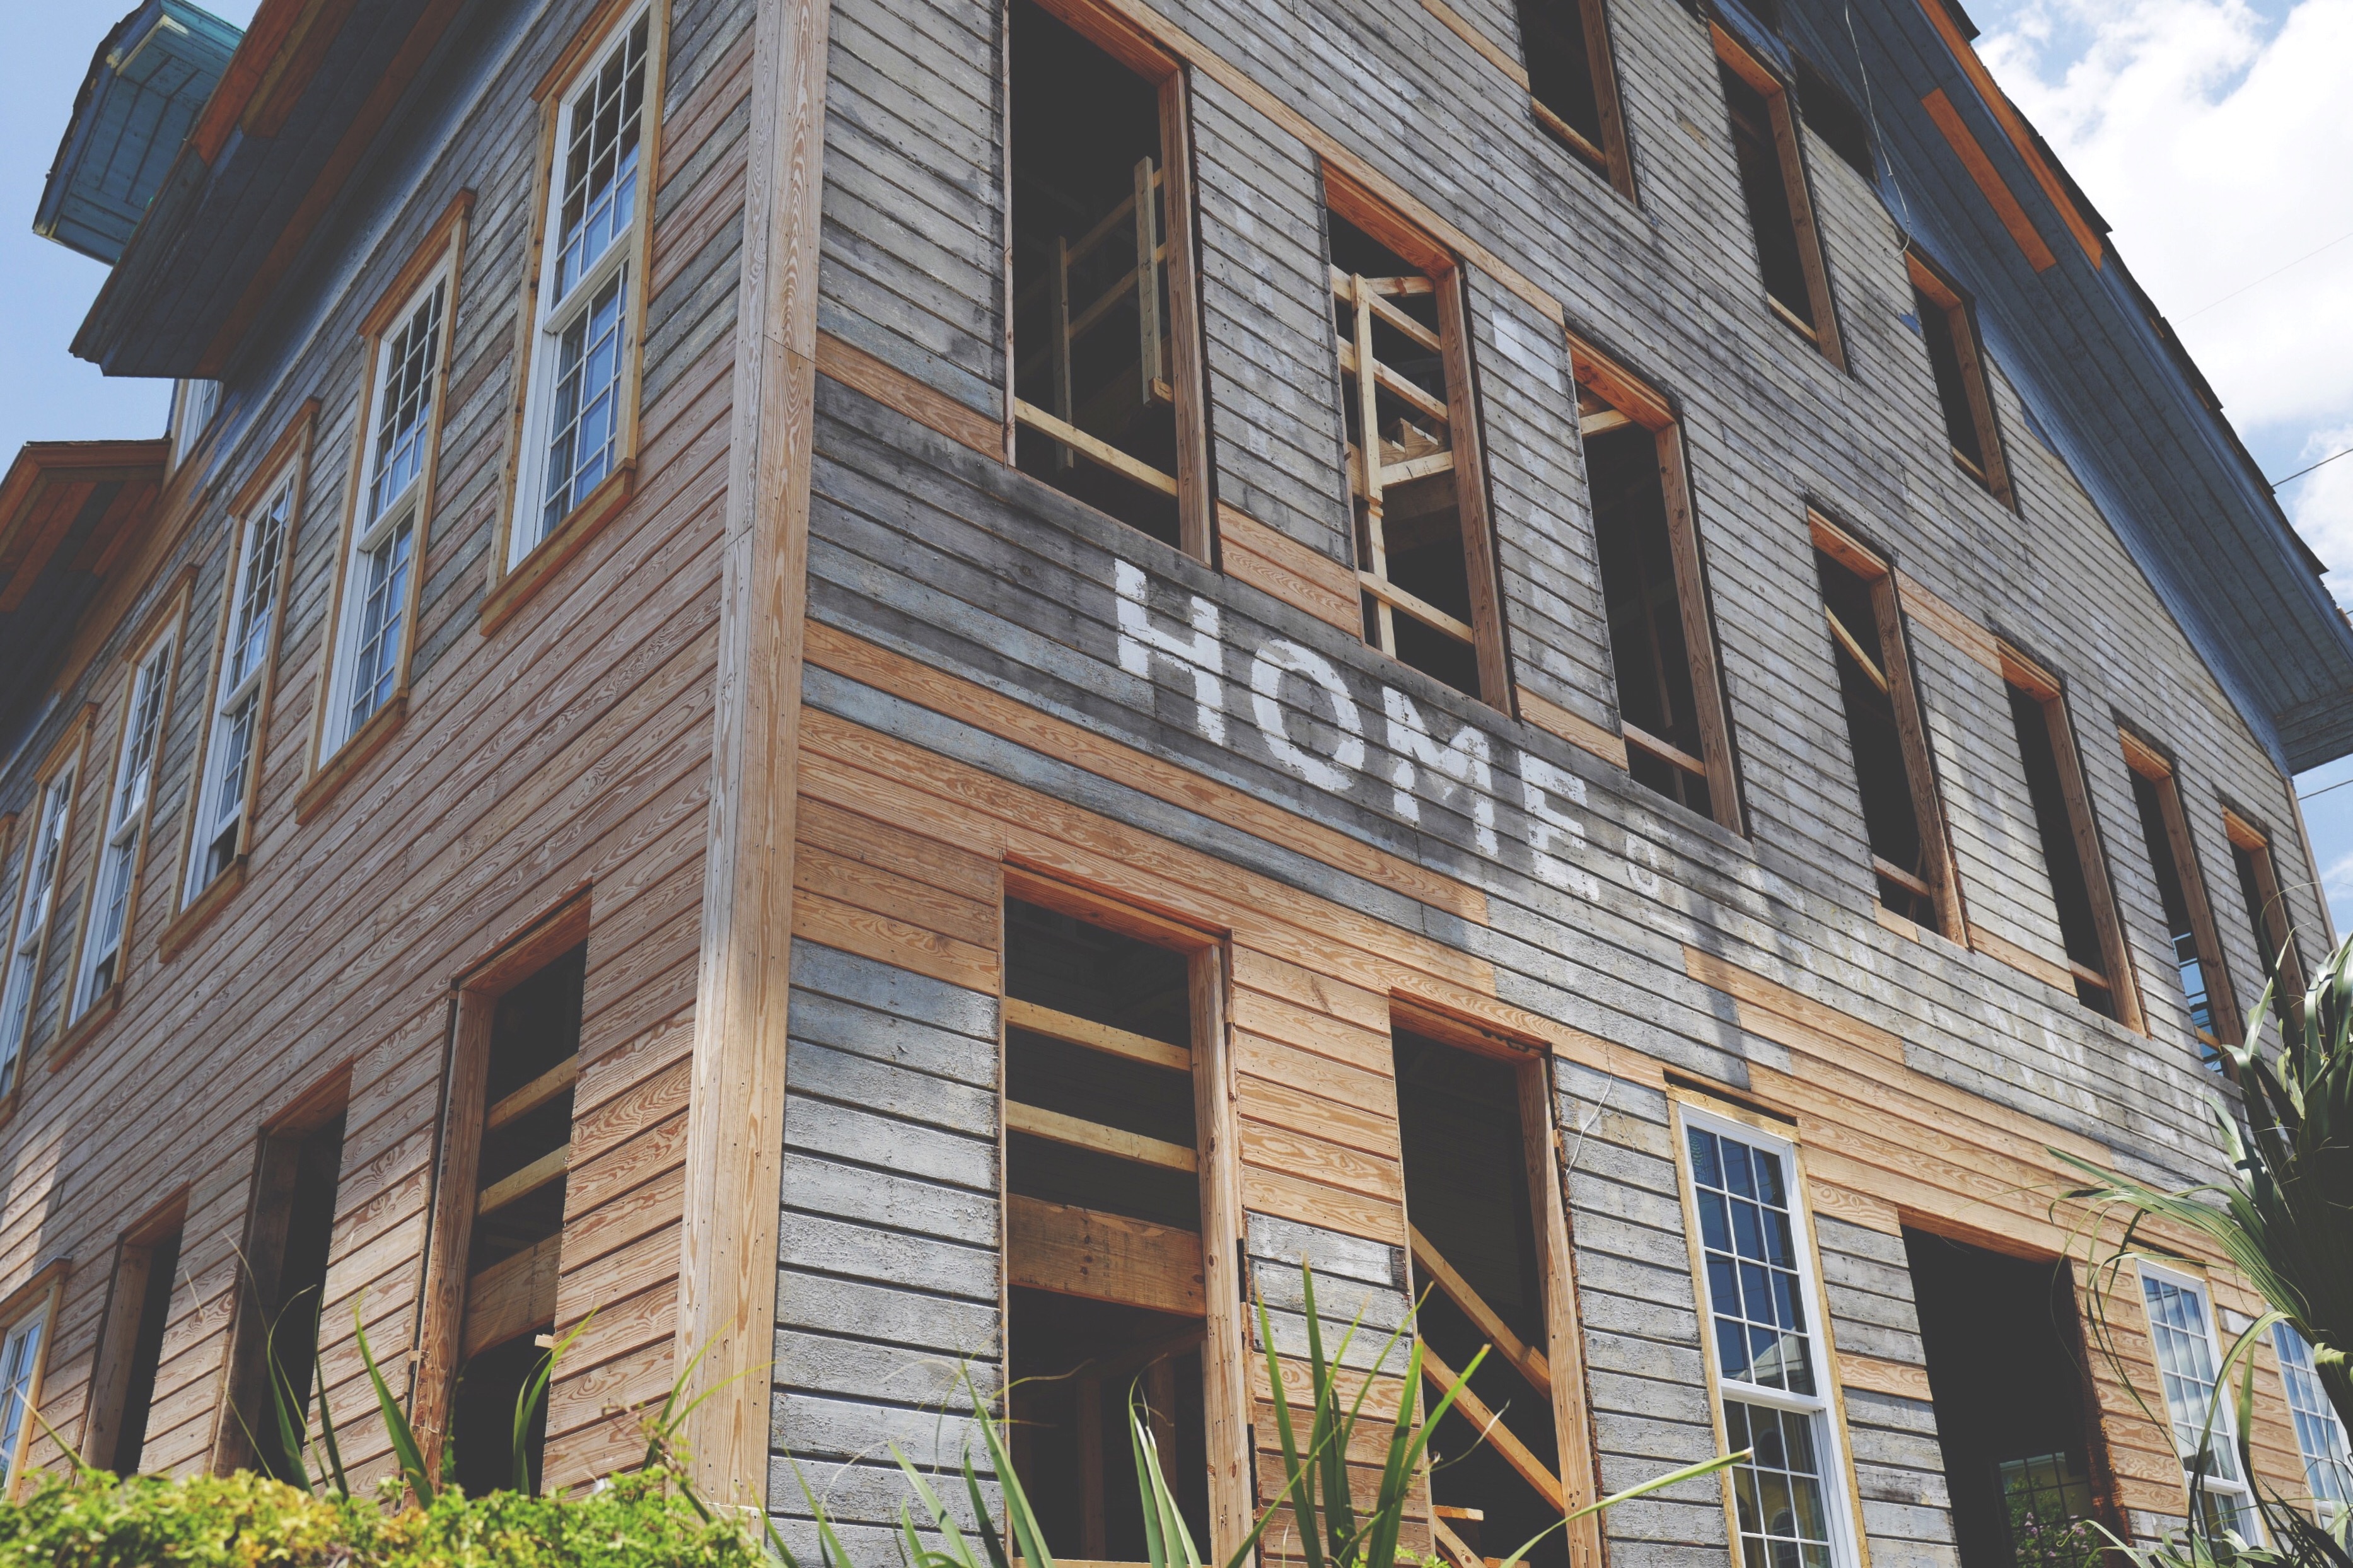
architecture, wood, house, window, roof, building, home, construction, office, facade, property, siding, condominium, neighbourhood, real estate, residential area